Hair High

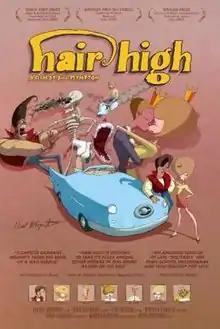
Theatrical release poster

Hair High is a 2004 American adult animated horror romantic comedy film by American filmmaker Bill Plympton. The film is a spoof of late-1950s and early-1960s high school films.